Lizzie Holmes

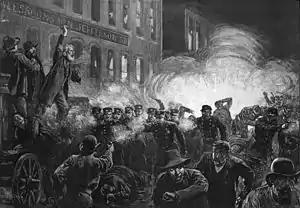
An illustration of the Haymarket Riot in Harper's Magazine

Albert Parsons had escaped the morning after the bombing, spending a short time with William Holmes in Geneva, later traveling to Wisconsin to evade the Chicago authorities. After his friends were arrested, however, Albert Parsons returned to Chicago and turned himself in to the authorities. During the trial of the Haymarket anarchists, Lizzie Holmes testified on behalf of Albert Parsons, claiming that he couldn't have possibly thrown the bomb due to him being with her in a café at the time the bomb was thrown. Holmes also claimed that anarchism was inherently non-violent, testifying that the "theory of anarchy is opposed to all idea of force." In spite of her testimony, Parsons was sentenced to death by hanging.